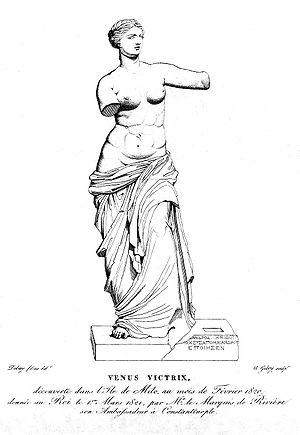
La Vénus Victrix est dans la Rome antique une représentation de la déesse Vénus victorieuse ou amenant la victoire, célébrée notamment par Pompée pour fêter l'un de ses succès militaires. Elle est cependant inspirée d'une Aphrodite armée « Nikếphoros » qui dans certaines régions Est de la Grèce antique protégeait les acropoles et elle trouve sa source primitive dans la victoire que remporte Aphrodite lors du Jugement de Pâris évoquée dans la mythologie grecque et sa conséquence, selon l'Énéide, sur la fondation de Rome par l'entremise de son fils Énée. Dans la tradition romaine, la réputation d'une Vénus victorieuse s'affirmera au IIIᵉ siècle av. J.-C., notamment lors de l'affrontement avec Carthage.